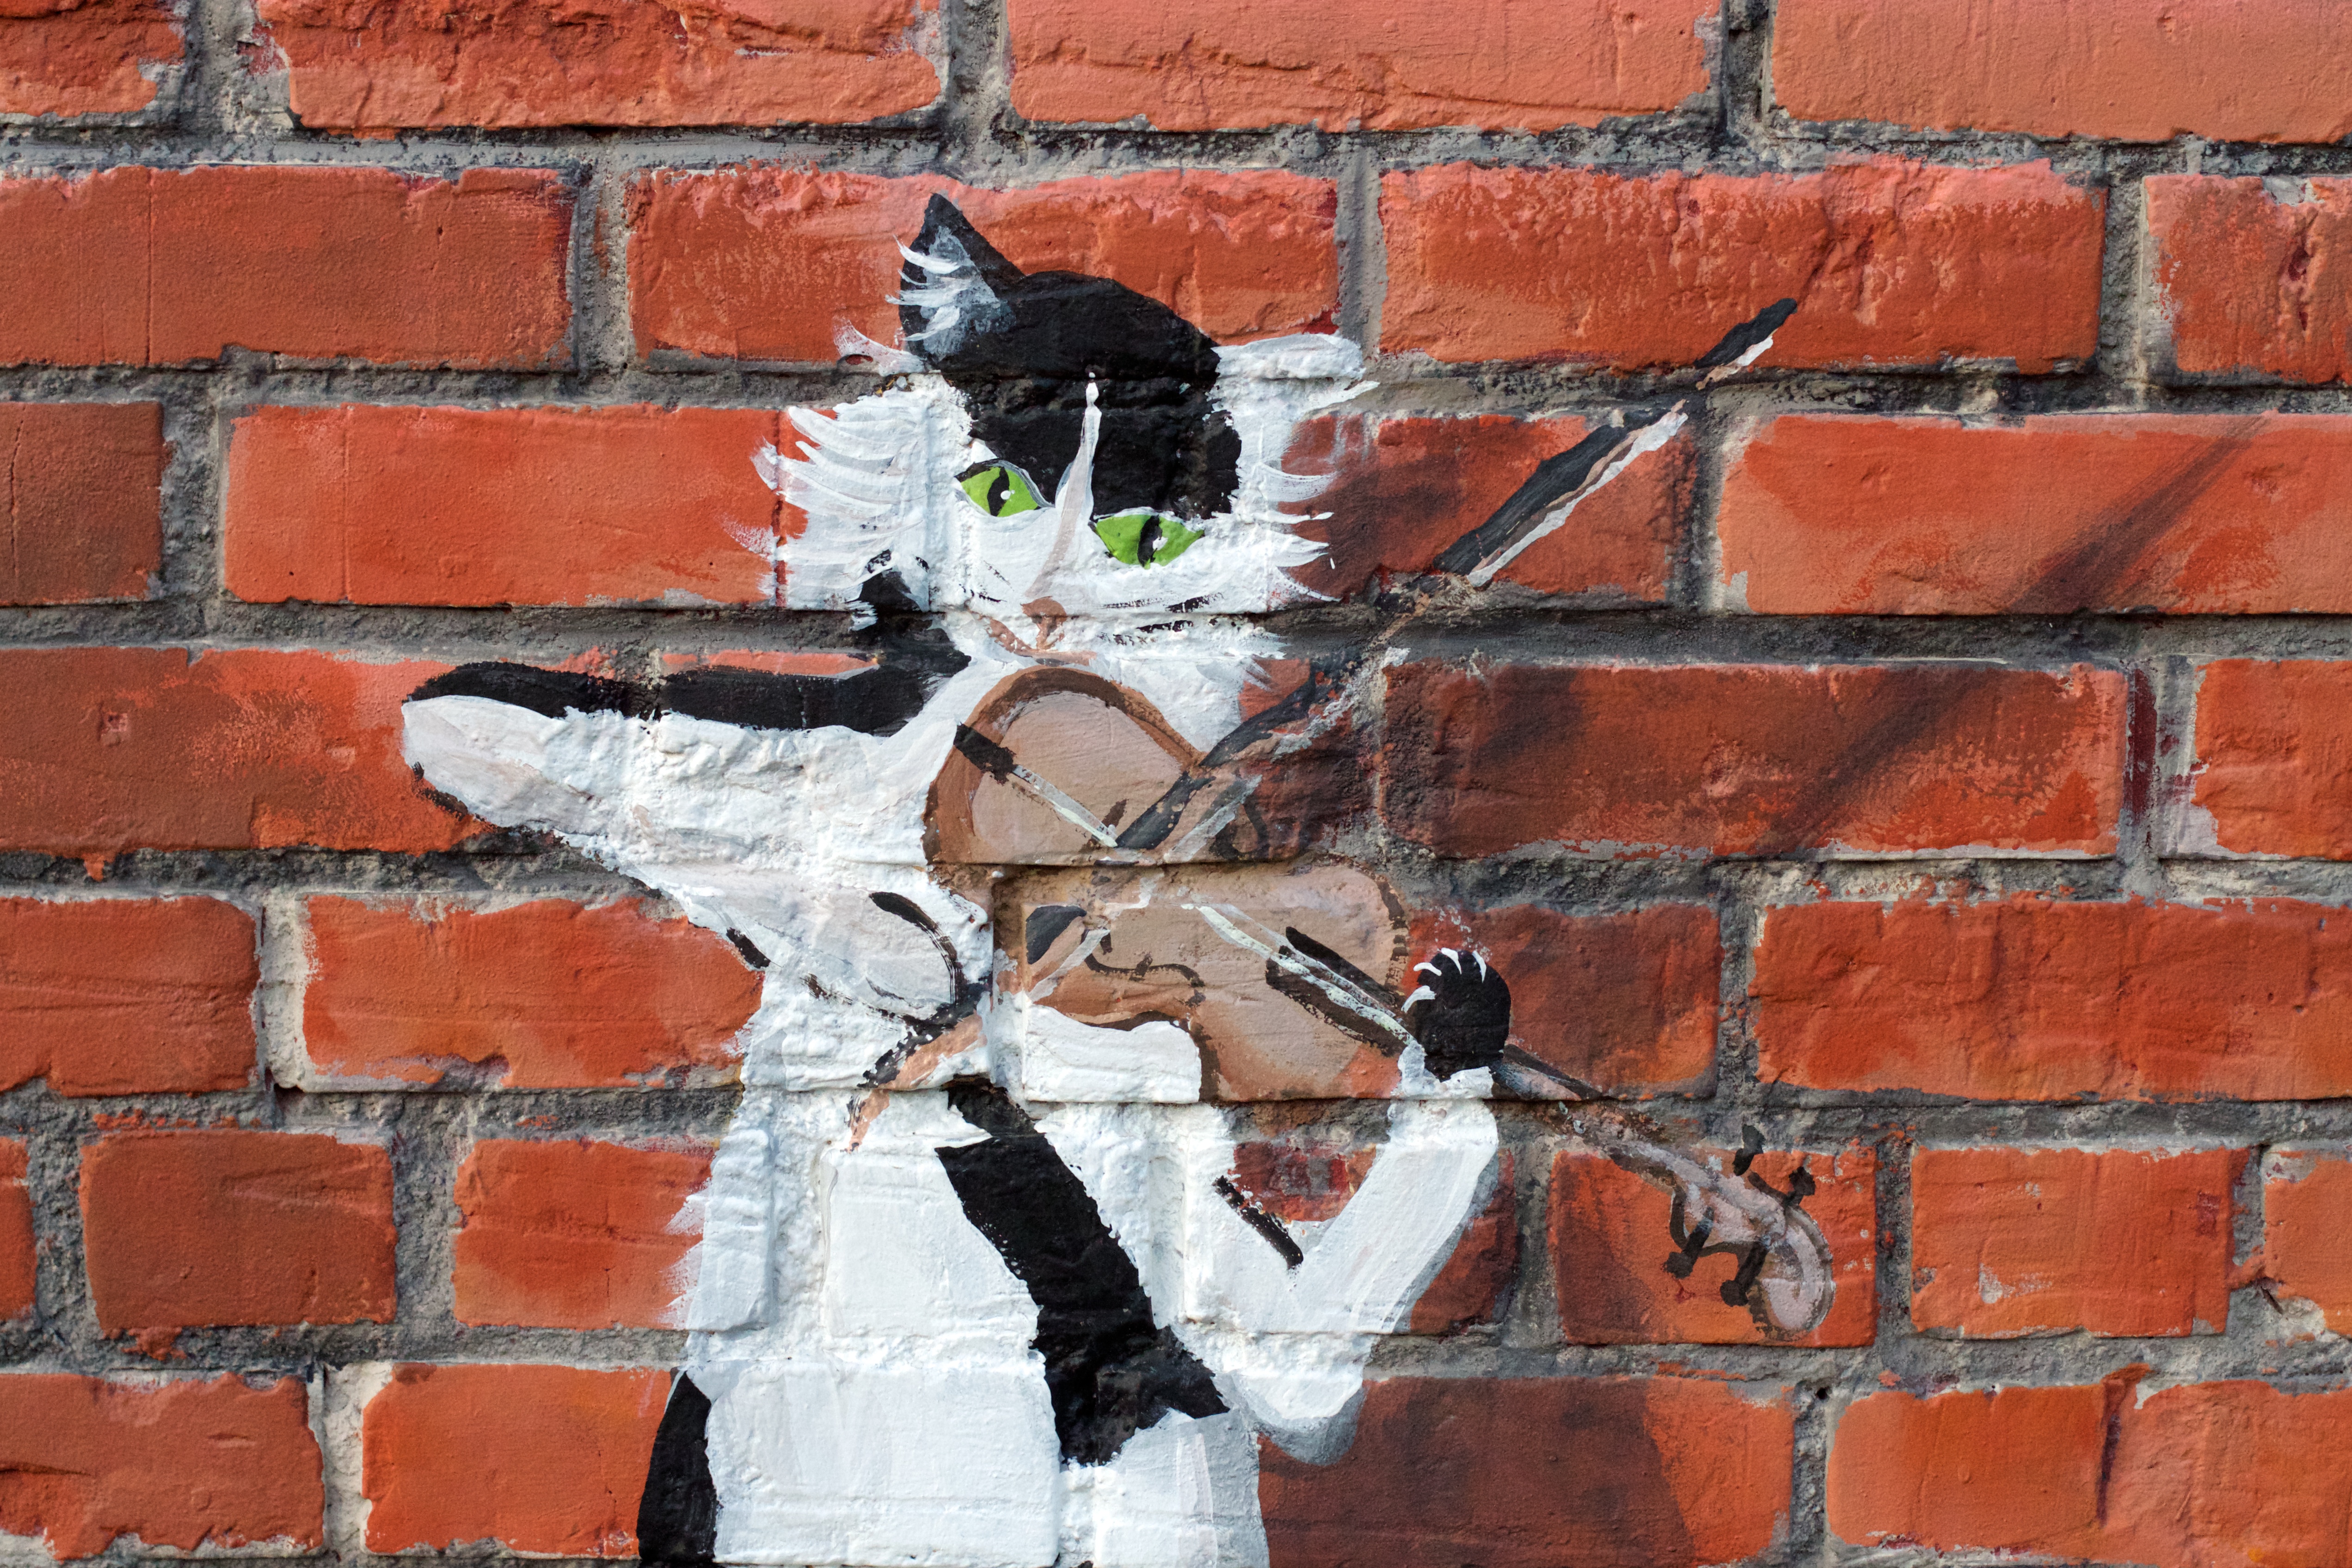
window, wall, red, color, brick, graffiti, material, street art, art, brickwork